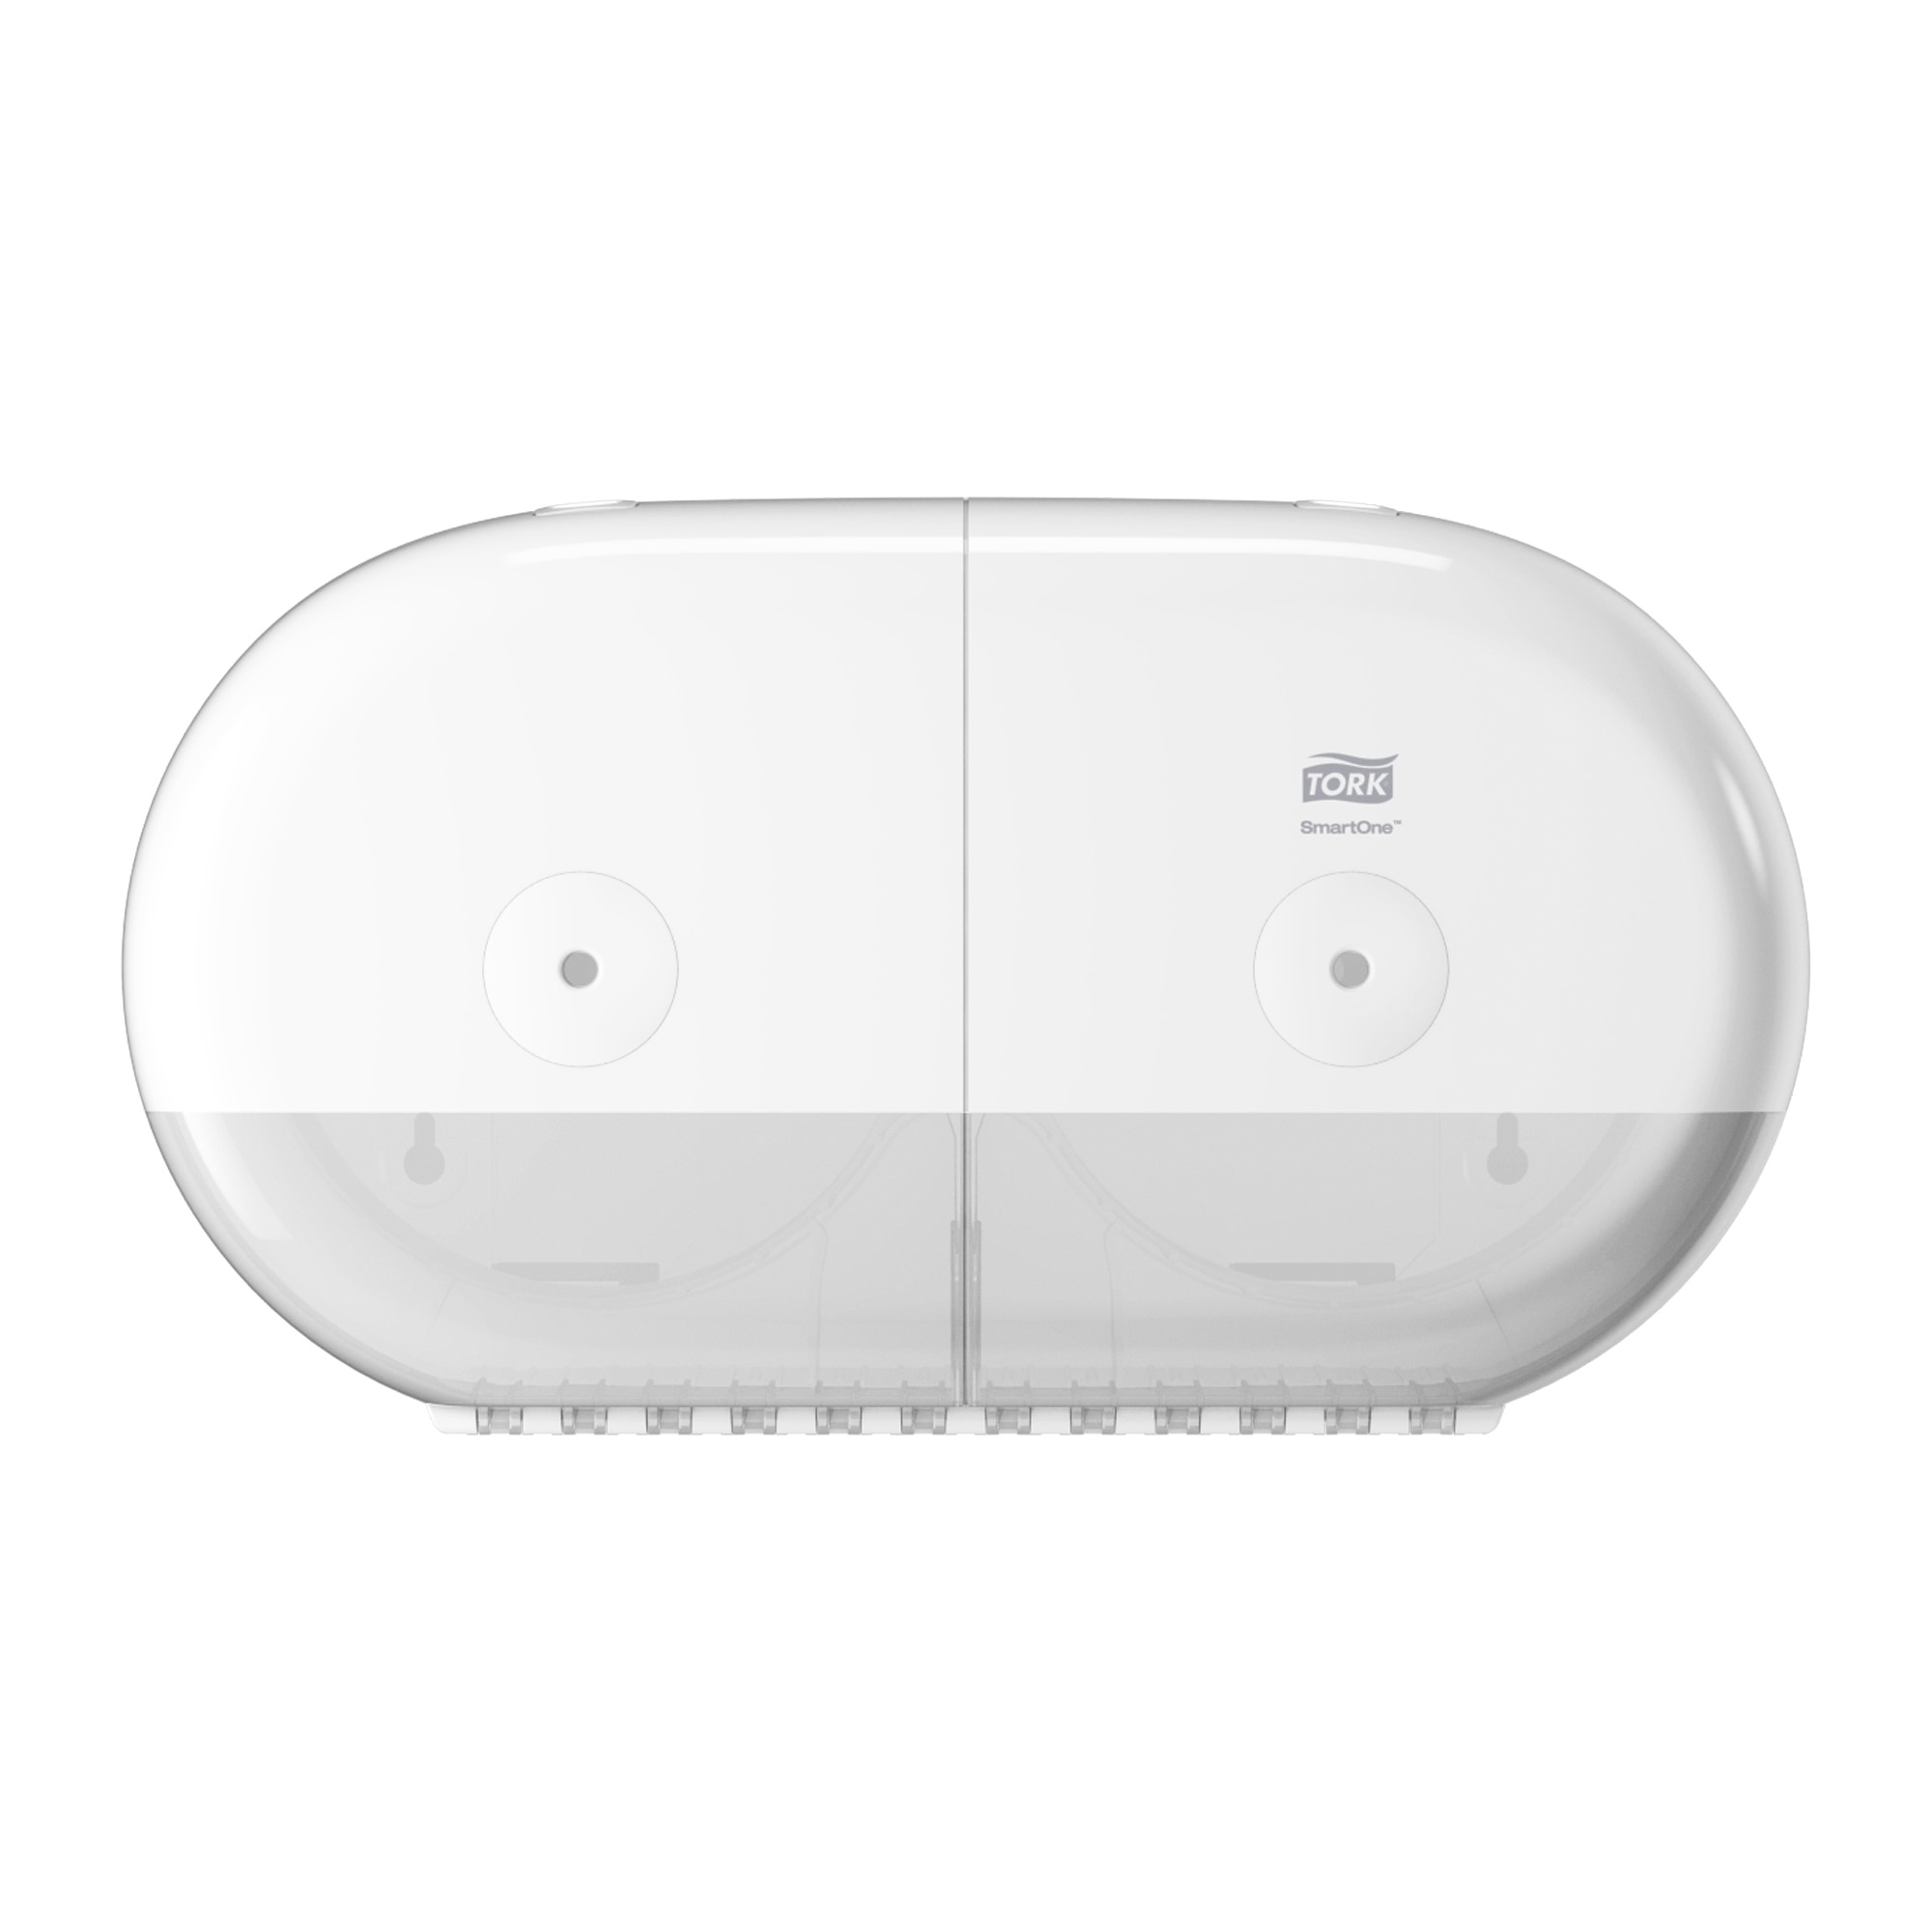
Tork SmartOne® Mini Twin Toilet Roll Dispenser White T9
The Tork SmartOne® Twin Mini Toilet Roll Dispenser in Elevation Design is a modern efficient dispensing system suitable for demanding washrooms with high traffic. With sheet-by-sheet dispensing, consumption is reduced by up to 40% compared to traditional jumbo roll dispenser which means more visits per roll. Tork Elevation dispensers have a functional, modern design that makes a lasting impression on your guests. Robust design with lock to protect the roll and stop pilferage in demanding environments Both rolls can be used to the end to minimise waste Single-sheet dispensing helps reduce consumption by up to 40% High capacity: less maintenance and reduced risk of paper shortage Hygienic: only touch the sheet being used Carbon neutral – reduced and compensated Please see the data sheets in the downloads section for more information and mounting instructions
Brand: backend-mcneil-hotelware
Category: Home & Garden > Bathroom Accessories > Toilet Paper Holders